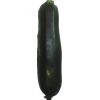
Label: Zucchini dark 1